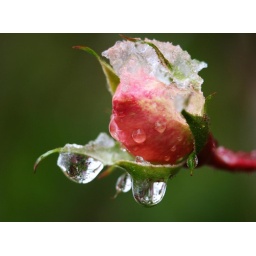
just in front of my door &amp;amp; window